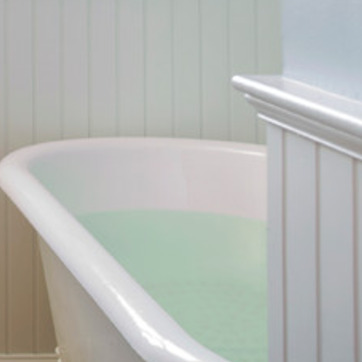
Material: ceramic